Chilkoot Trail

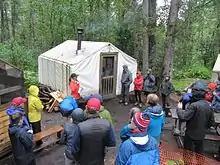
Briefing at Sheep Camp

The Chilkoot Trail is a popular recreational trail among residents of Southeast Alaska and Yukon Territory. The trail also attracts many tourists from abroad. To manage demand, and to prevent overuse and maintain the remote character of the trail, the National Park Service and Parks Canada allow no more than 50 backpackers to begin the trail each day by way of a permit system.